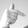
ASL letter: T